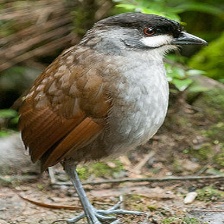
Species: JOCOTOCO ANTPITTA
Scientific name: GRALLARIA RIDGELYI